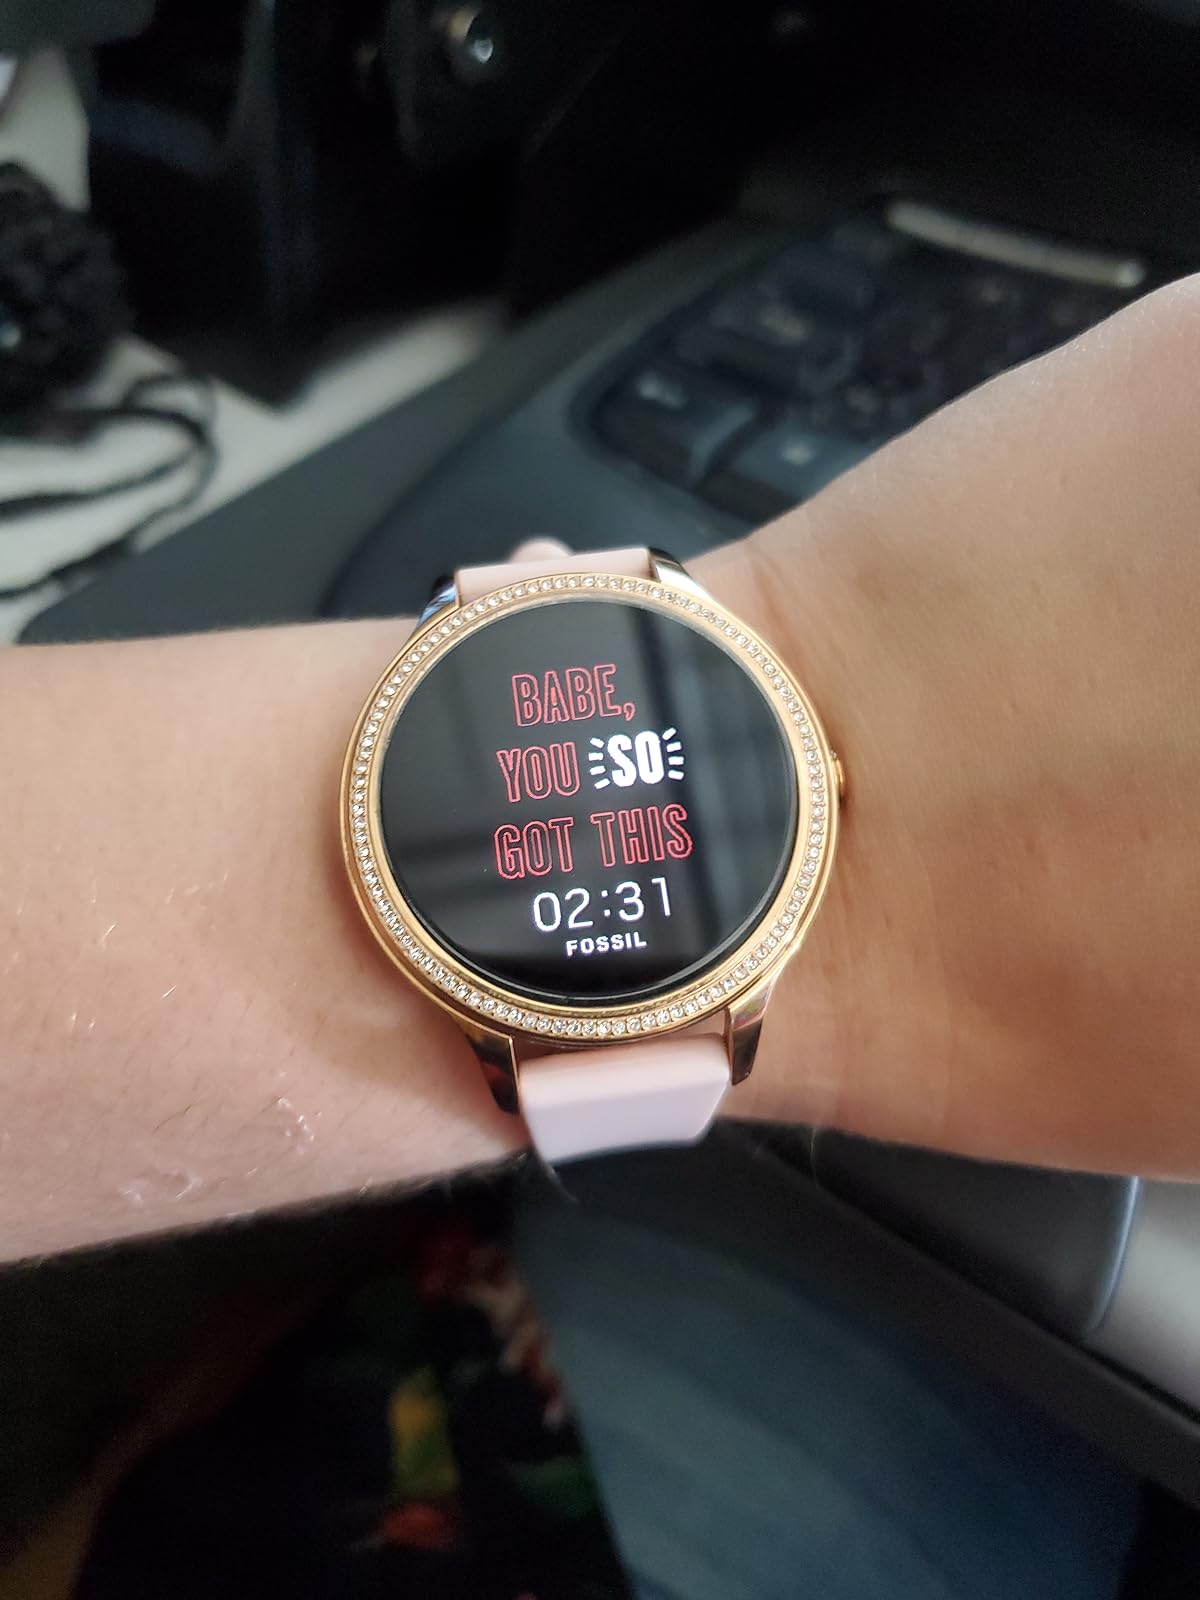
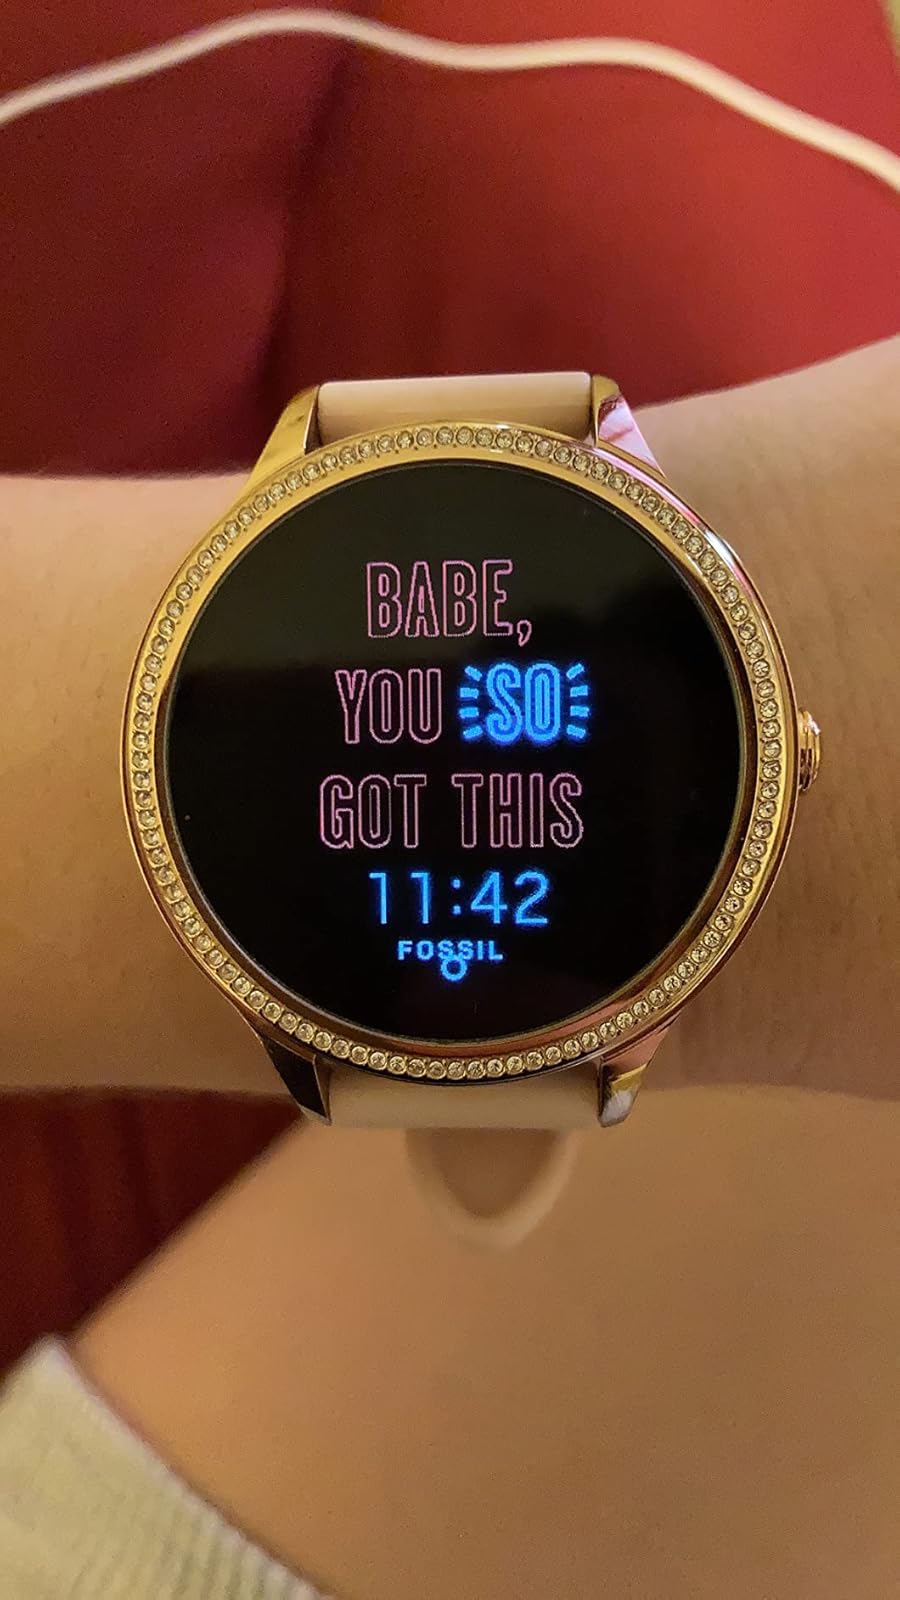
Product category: smartwatch
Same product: yes